Isabelle Olsson (designer)

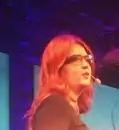

Isabelle Maj Olsson (born August 20, 1983) is a Swedish Industrial Designer and Vice President for Google. Olsson originally joined the X Lab at Google in 2011 and became the lead designer of the Google Glass product.